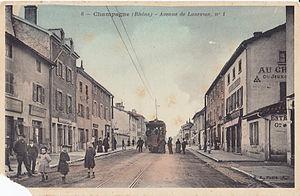
Carte postale ancienne éditée par BF à Paris, n°6 : CHAMPAGNE - Avenue de Lanessan, n°1
Champagne-au-Mont-d'Or est une commune française située dans la métropole de Lyon, en région Auvergne-Rhône-Alpes.
L'ancien tramway de Lyon désigne le premier réseau de tramway qu'a connu la ville de Lyon entre 1880 et 1957. Exploités par la Compagnie des omnibus et tramways de Lyon, les tramways sont dans un premier temps à traction animale, puis rapidement convertis à la traction électrique. Bien que n'étant pas le seul exploitant de chemin de fer dans la région lyonnaise, l'OTL va progressivement absorber les entreprises locales et développer son réseau. Le dernier tramway urbain circule le 30 janvier 1956, et le dernier tramway suburbain le 30 juin 1957. Il faudra attendre le 2 janvier 2001, pour voir de nouveau rouler un tramway à Lyon avec la mise en service des lignes T1 et T2 du nouveau tramway lyonnais.
La métropole de Lyon ou Grand Lyon est une collectivité à statut particulier, située dans la circonscription départementale du Rhône, en région Auvergne-Rhône-Alpes. Créée le 1ᵉʳ janvier 2015, la métropole de Lyon remplace la communauté urbaine de Lyon et, dans le territoire de celle-ci, le département du Rhône. Elle exerce à la fois les compétences d'un département et celles d'une métropole, pour les 59 communes qui la composent au 1ᵉʳ janvier 2018.